Pryor Mountain mustang

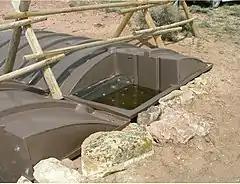
A "guzzler" (precipitation trap and storage tanks designed to provide water to wildlife) on the Pryor Mountains Wild Horse Refuge.

BLM counts the herd visually about every four years by flying over the range, reporting on each animal found, and using statistical methods to correct for historic undercounting and other problems. In 1984, BLM set the maximum carrying capacity of the Pryor Mountains Wild Horse Range at 121 adult animals, and revised this to 95 adult animals in 1992.